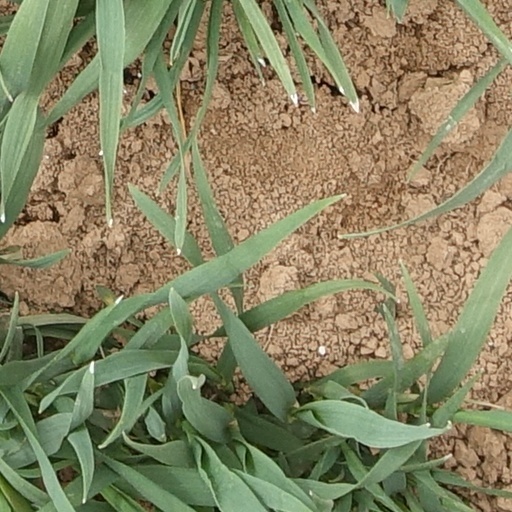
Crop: wheat